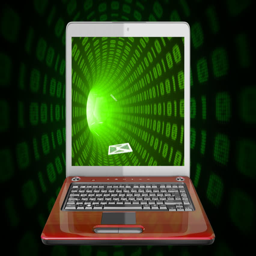
envelopes flying in and out of a laptop screen that moves in binary tunnel